Imad al-Din Zengi

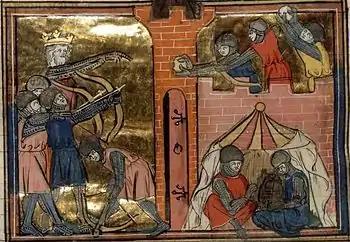
Emperor John II directs the unsuccessful Siege of Shaizar against Zengid territory, French manuscript, 1338

Zengi, realizing that this new expedition against Damascus was bound to fail, made peace with Shahib al-Din, just in time to be confronted at Aleppo by an army sent by the Byzantine Emperor John II Comnenus. The Emperor had recently brought the Crusader Principality of Antioch under Byzantine control, and had allied himself with Joscelin II of Edessa and Raymond of Antioch. Facing a combined Byzantine/Crusader threat, Zengi mobilized his forces and recruited assistance from other Muslim leaders. In April 1138 the armies of the Byzantine emperor and the Crusader princes laid siege to Shaizar, but they were turned back by Zengi's forces a month later.